The Great Beauty

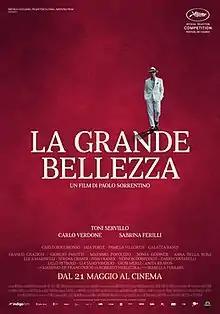
Italian theatrical release poster

The Great Beauty is a 2013 art drama film co-written and directed by Paolo Sorrentino. Filming took place in Rome starting on 9 August 2012. It premiered at the 2013 Cannes Film Festival where it was screened in competition for the Palme d'Or. It was shown at the 2013 Toronto International Film Festival, the 2013 Tallinn Black Nights Film Festival (winning Grand Prix), and at the 2013 Reykjavik European Film Festival.